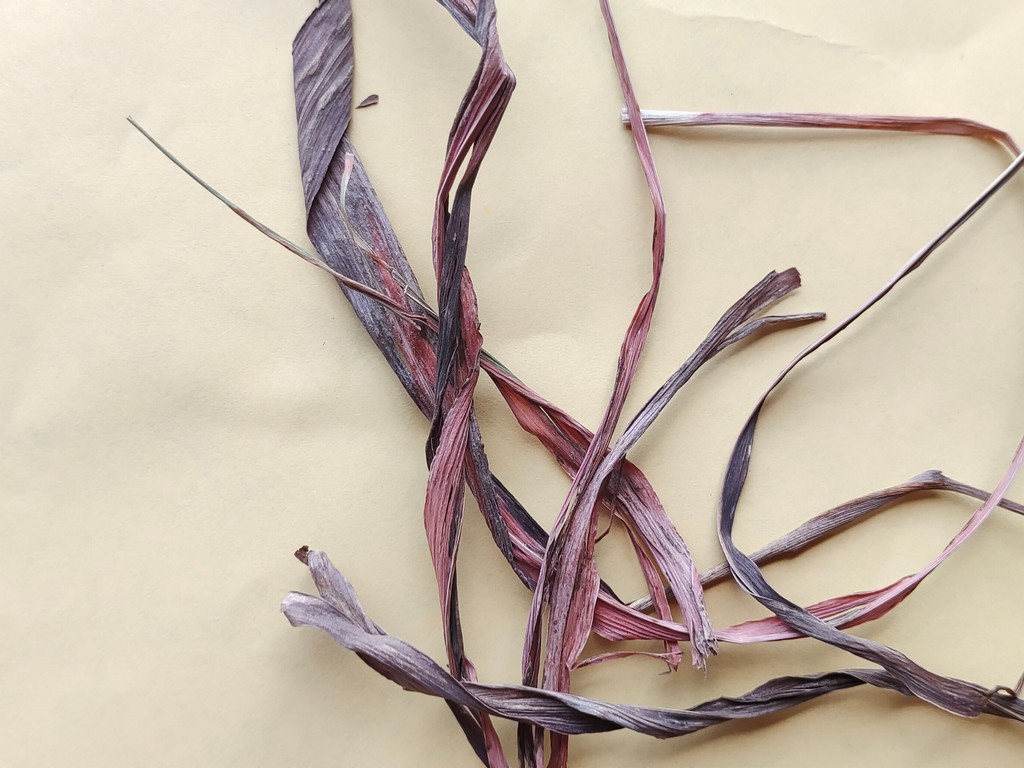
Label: Dried